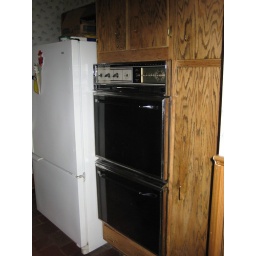
1st flr kitchen - built in oven